Sistema Brasileiro de Televisão

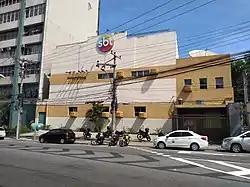
Former headquarters of TVS and SBT in Rio de Janeiro (1976–2020)

When Rede Tupi went out of business in 1980, Santos obtained three stations from the network: São Paulo's channel 4, Porto Alegre's channel 5 and Belém's channel 2 (eventually moving to channel 5 weeks after launch). Thus, SBT was created, launching on 19 August 1981. When launched, its owned and operated stations were branded as TVS, a branding already in use in Rio de Janeiro until its phaseout across all owned and operated stations in 1990.